William Boyce Thompson

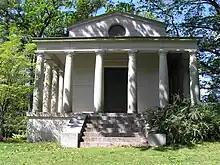
The mausoleum of William Boyce Thompson

Thompson died from pneumonia in 1930 and was buried at the Sleepy Hollow Cemetery. A 1935 biography of Boyce-Thompson, "The Magnate", by Herman Hagedorn, the presidential biographer of Theodore Roosevelt, profiles his life.